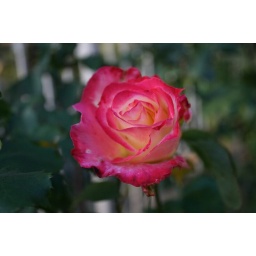
a pink rose in my backyard.